Early life of Joseph Smith

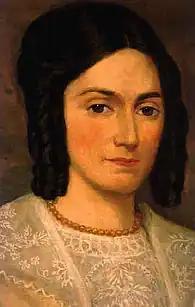
Emma Hale Smith

In 1826 Smith was arrested and brought to court in Bainbridge, New York, on the complaint of Stowell's nephew who accused Smith of being "a disorderly person and an imposter." Court records show that Smith, identified as "The Glass Looker," stood before the court on March 20, 1826, on a warrant for an unspecified misdemeanor charge, and that the judge issued a "mittimus" for Smith to be held, either during or after the proceedings. Although Smith's associate Oliver Cowdery later stated that Smith was "honorably acquitted," the result of the proceeding is unclear, with some claiming he was found guilty, others claiming he was "condemned" but "designedly allowed to escape," and yet others (including the trial note taker) claiming he was "discharged" for lack of evidence.